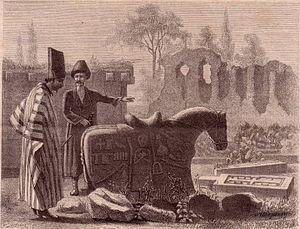
Tombeau tatar - Dessin de B. Vereschaguine Русский: Татарская могила - Рисунок Верещагина в Шуше